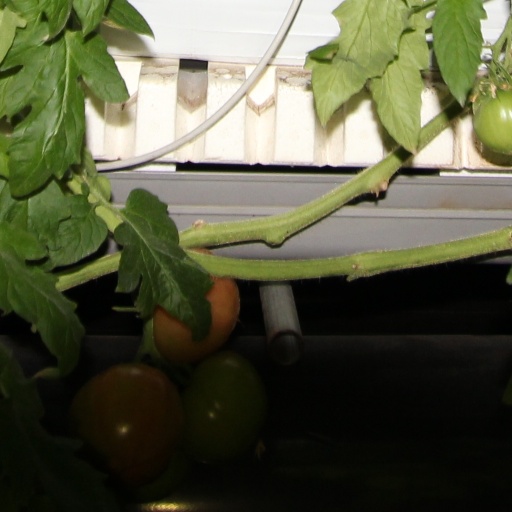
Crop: tomato